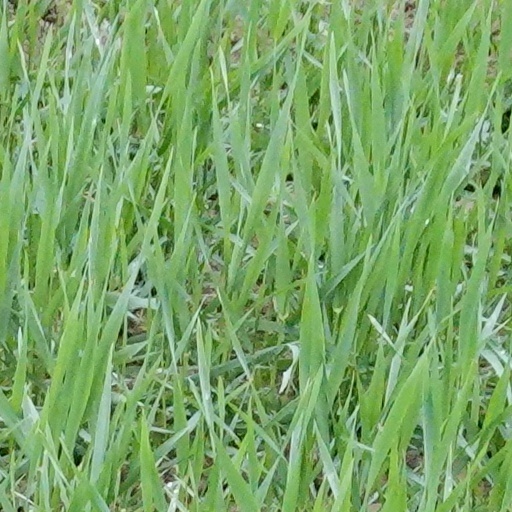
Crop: wheat